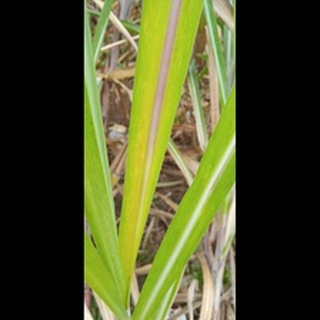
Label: sugarcane_yellow_leaf_disease